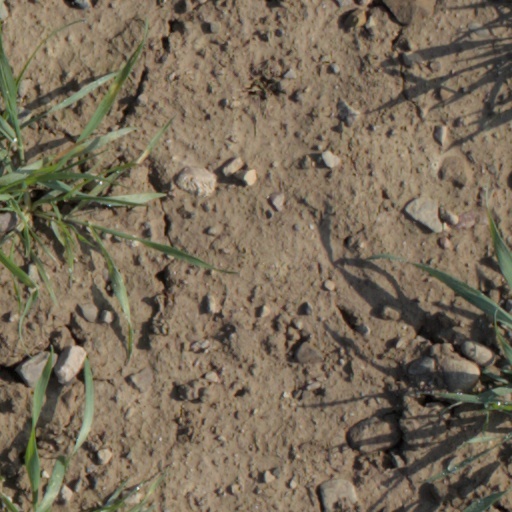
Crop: wheat